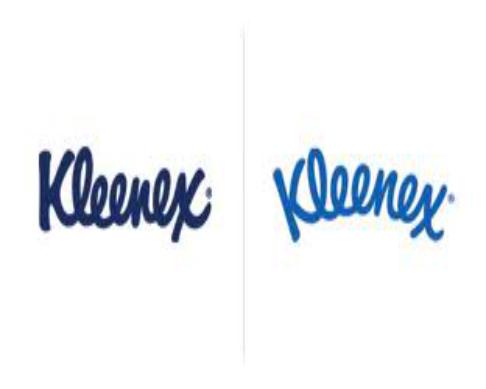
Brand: kleenex
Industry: Necessities